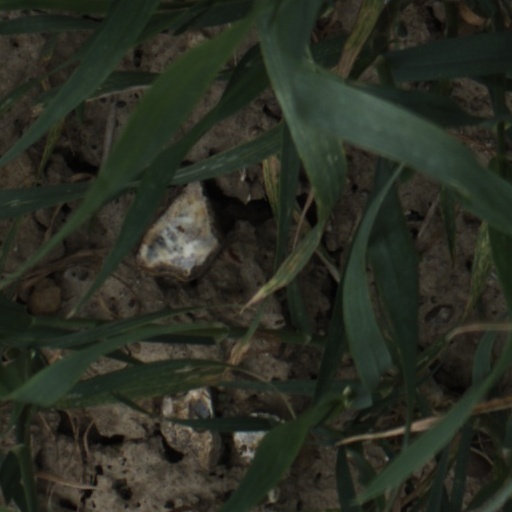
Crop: wheat